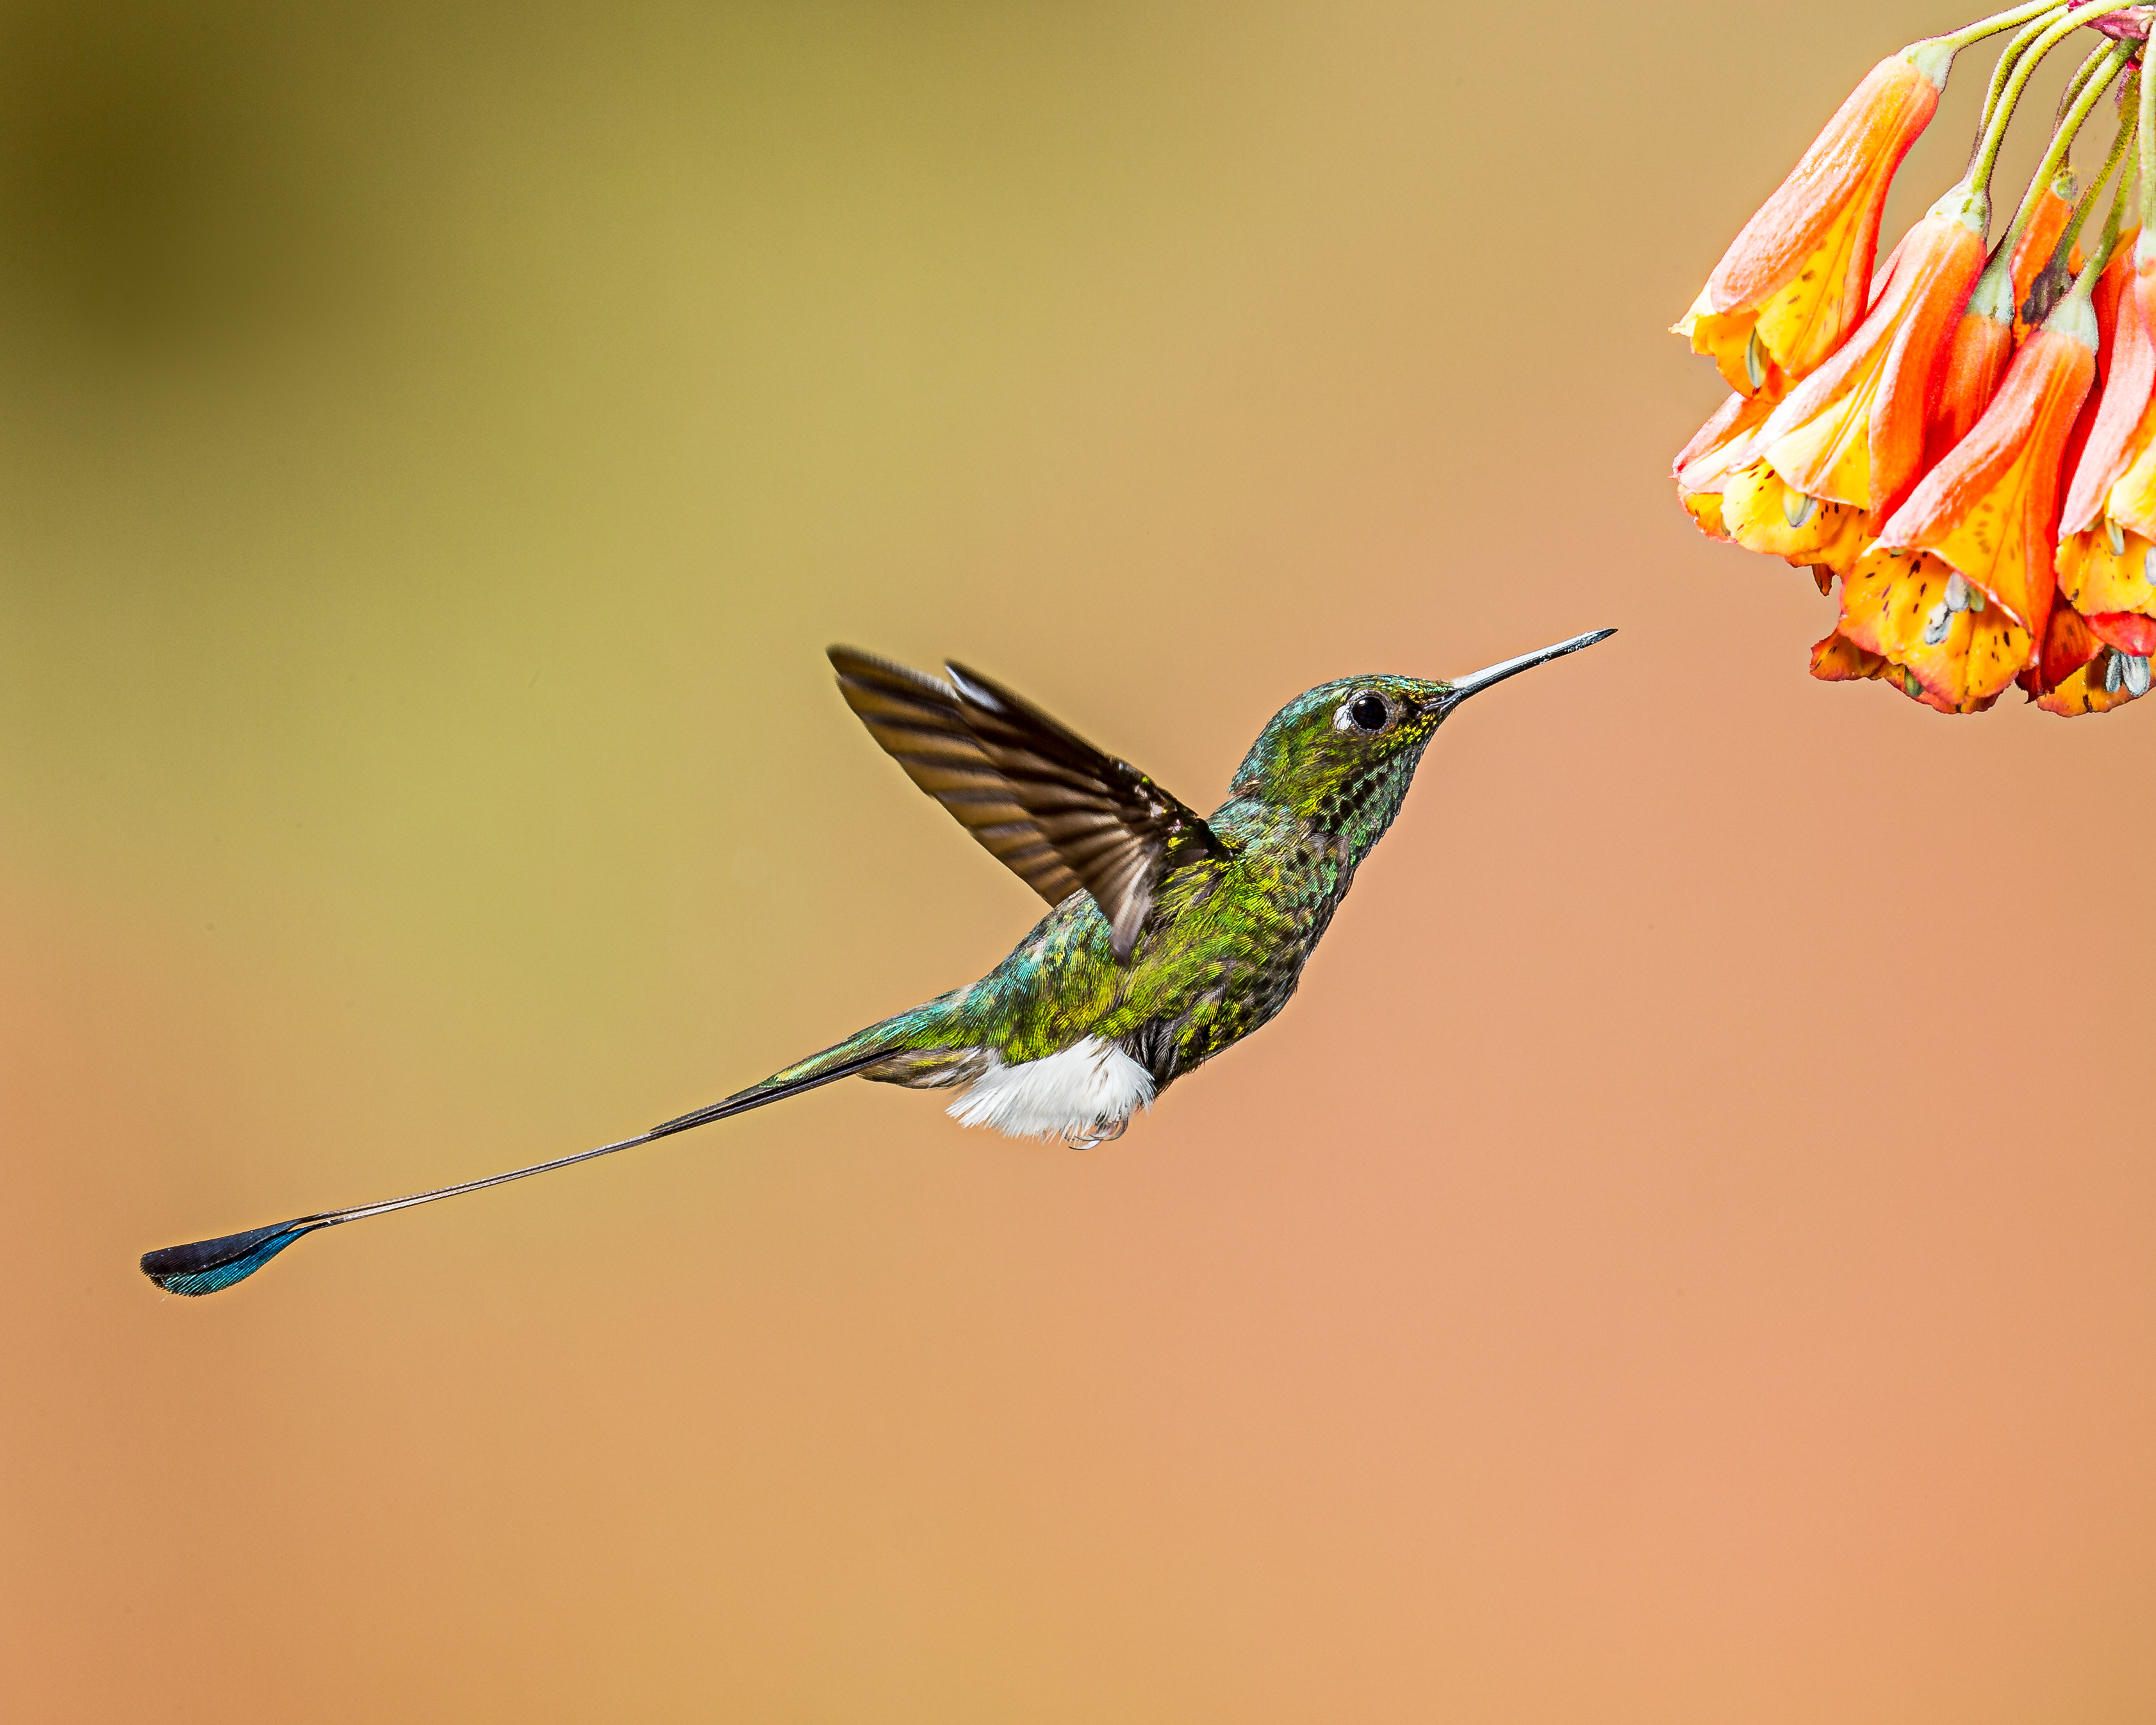
branch, bird, wing, flower, beak, hummingbird, yellow, fauna, vertebrate, andymorffew, morffew, naturethroughthelens, bootedrackettail, ecuador, macro photography, pollinator